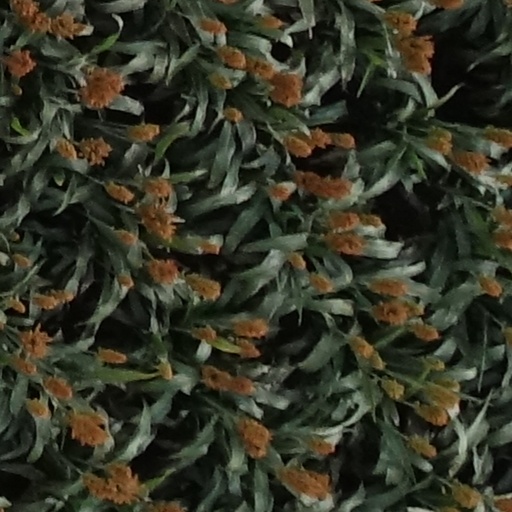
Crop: sorghum